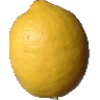
Label: Lemon 1